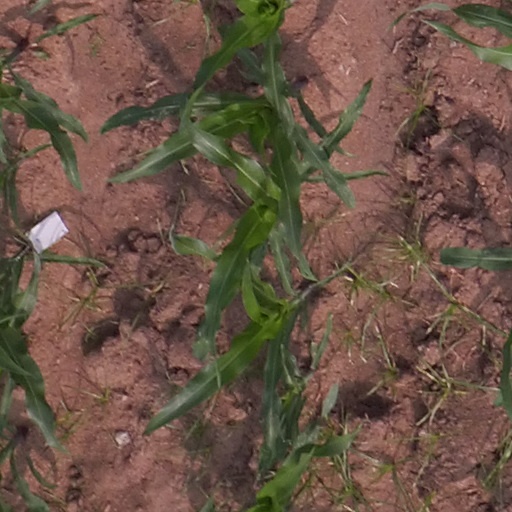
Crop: maize; corn